Ghost

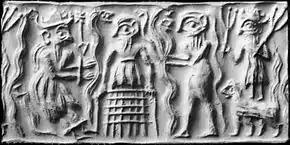
Ancient Sumerian cylinder seal impression showing the god Dumuzid being tortured in the Underworld by "galla" demons

White ladies were reported to appear in many rural areas, and supposed to have died tragically or suffered trauma in life. White Lady legends are found around the world. Common to many of them is the theme of losing a child or husband and a sense of purity, as opposed to the Lady in Red ghost that is mostly attributed to a jilted lover or prostitute. The White Lady ghost is often associated with an individual family line or regarded as a harbinger of death similar to a banshee.